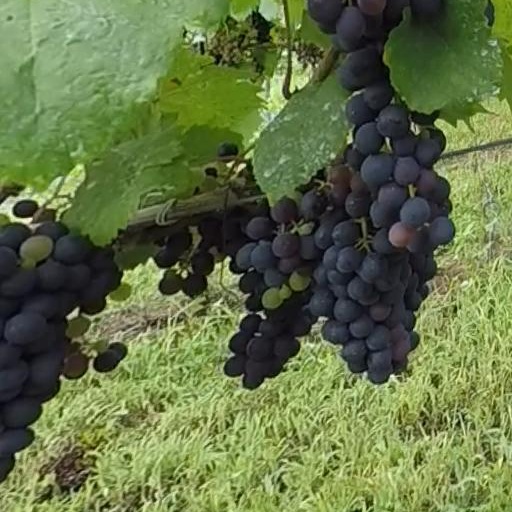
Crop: grape